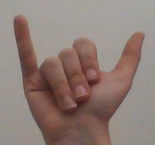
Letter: ya